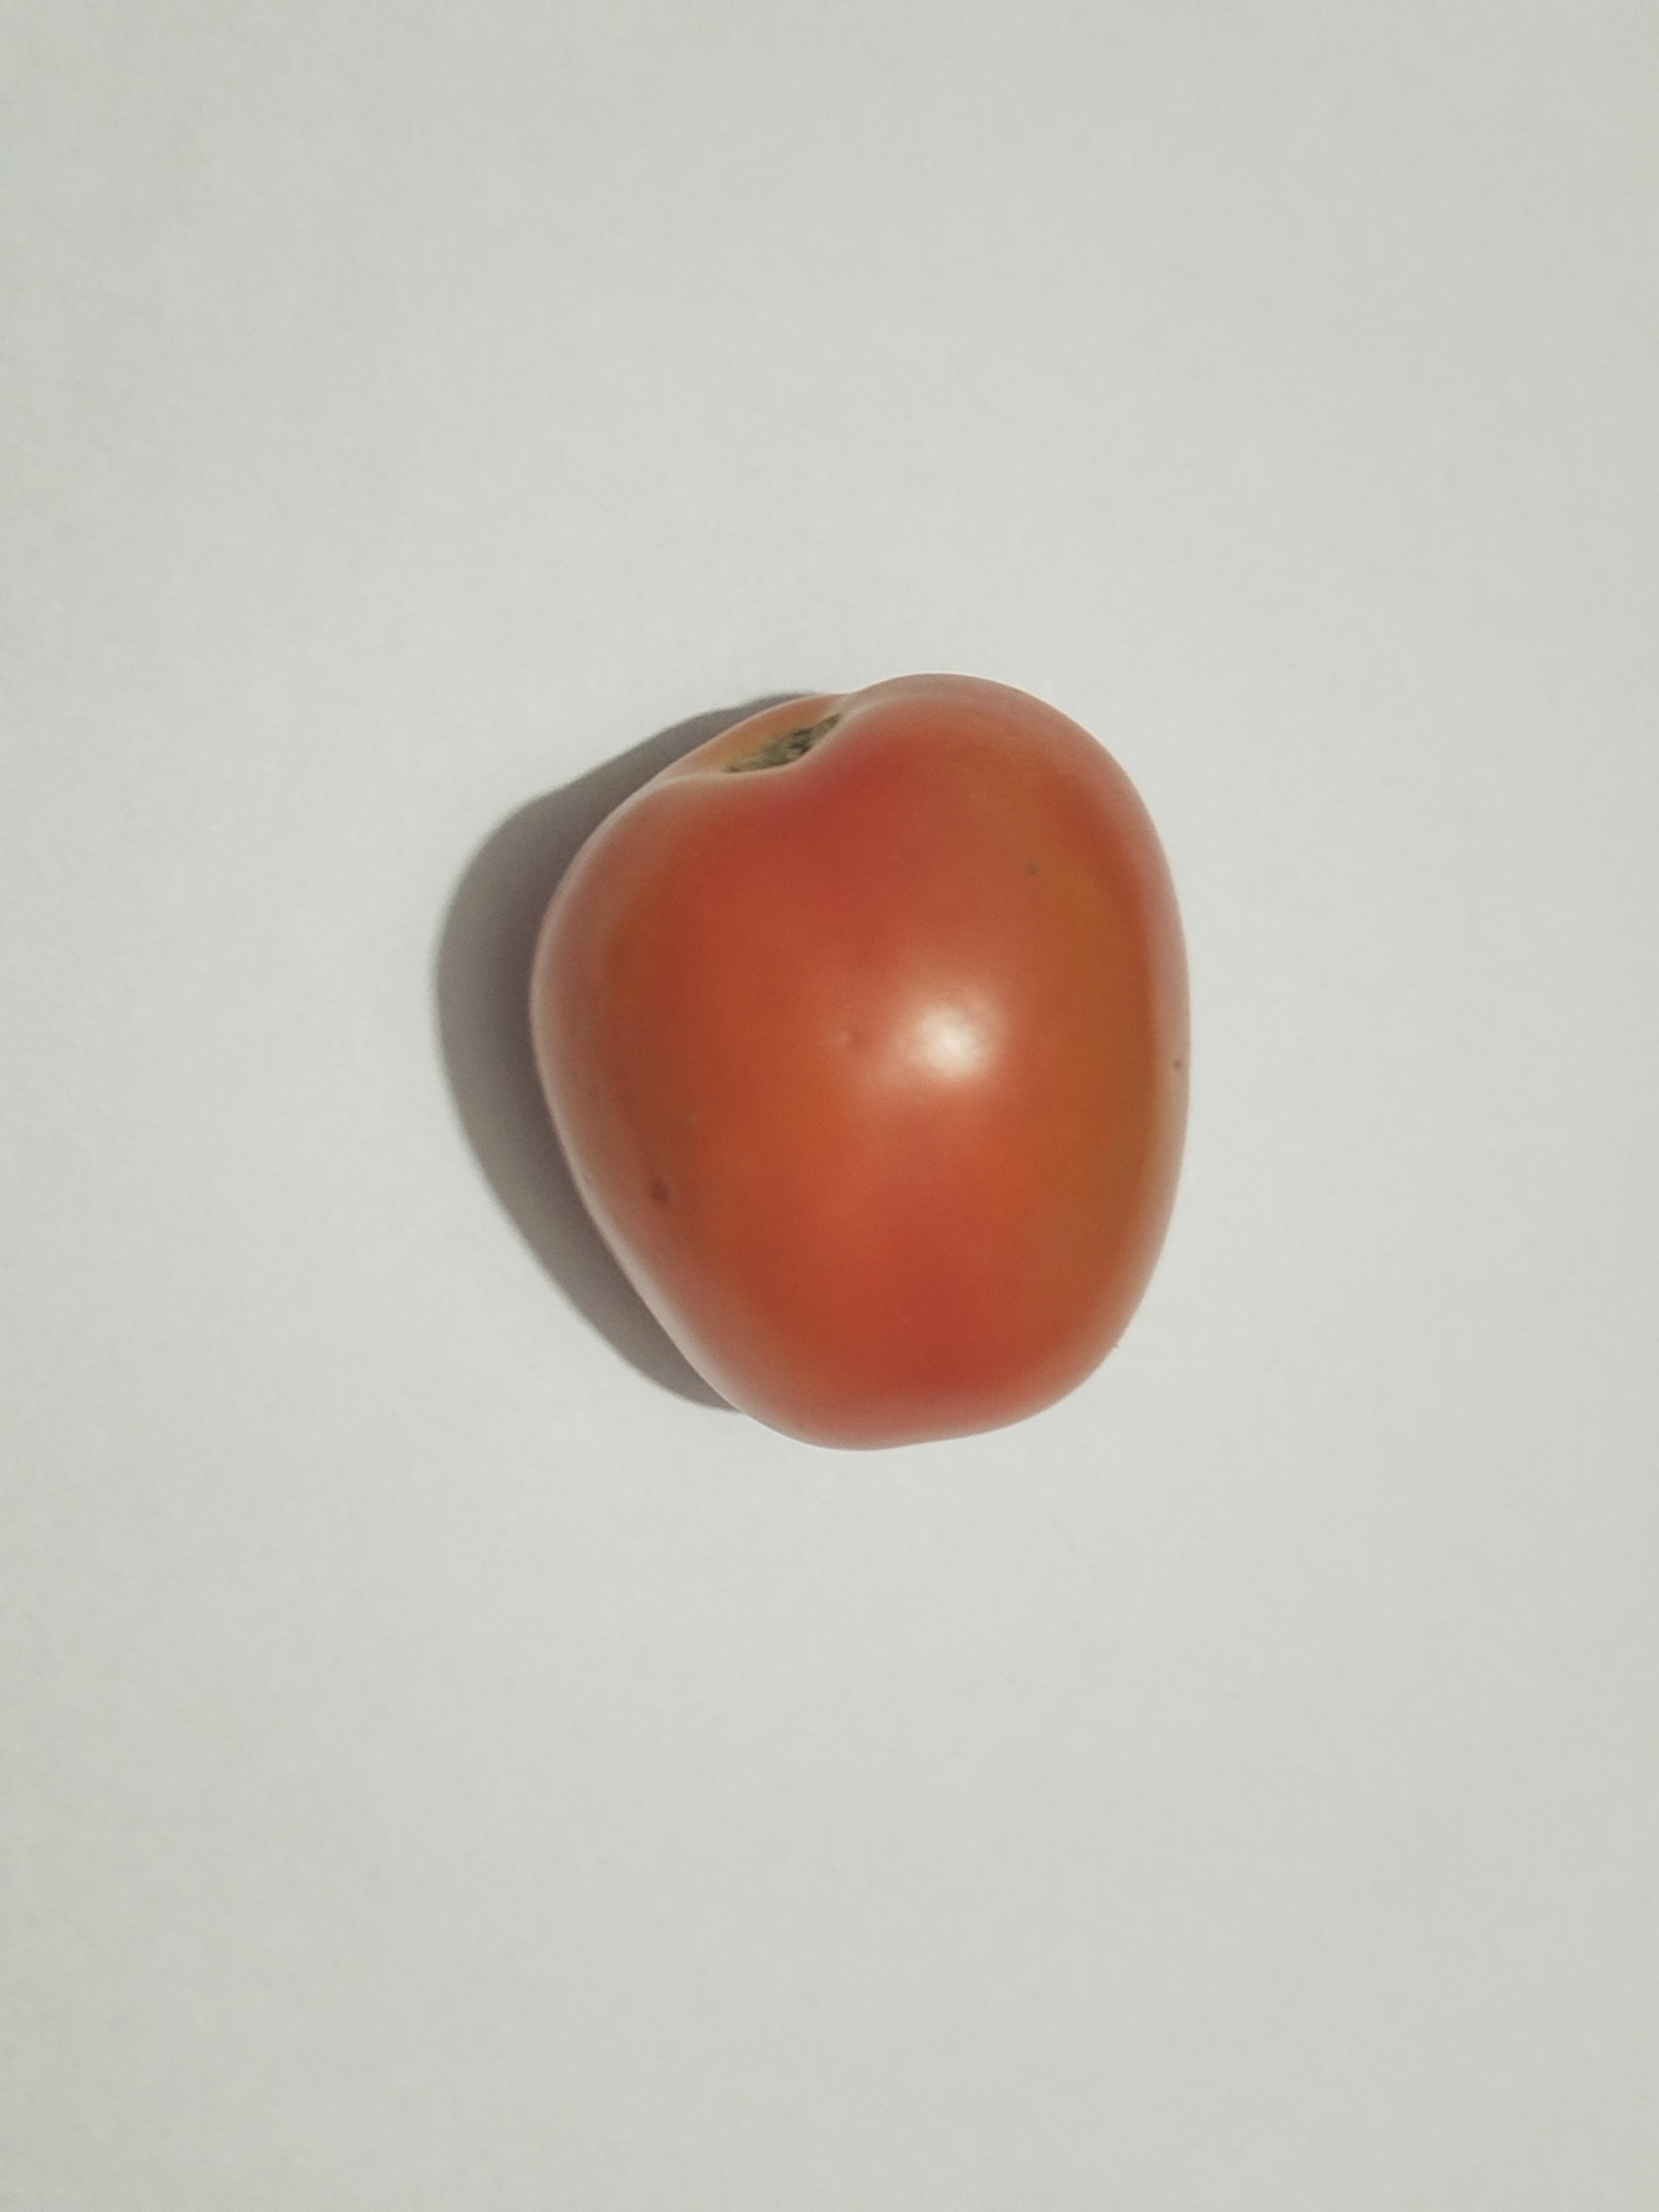
Label: Tomato